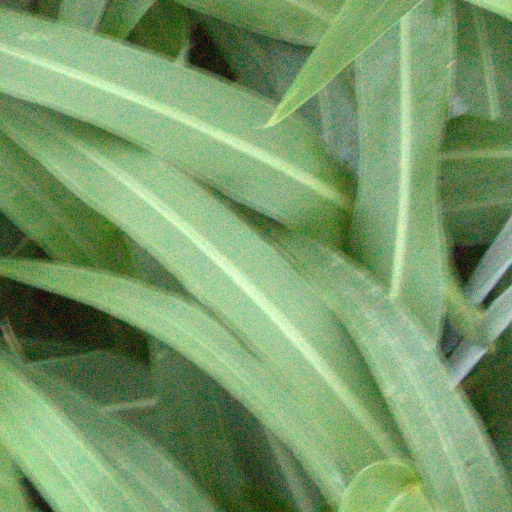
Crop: sorghum